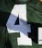
Number: 4